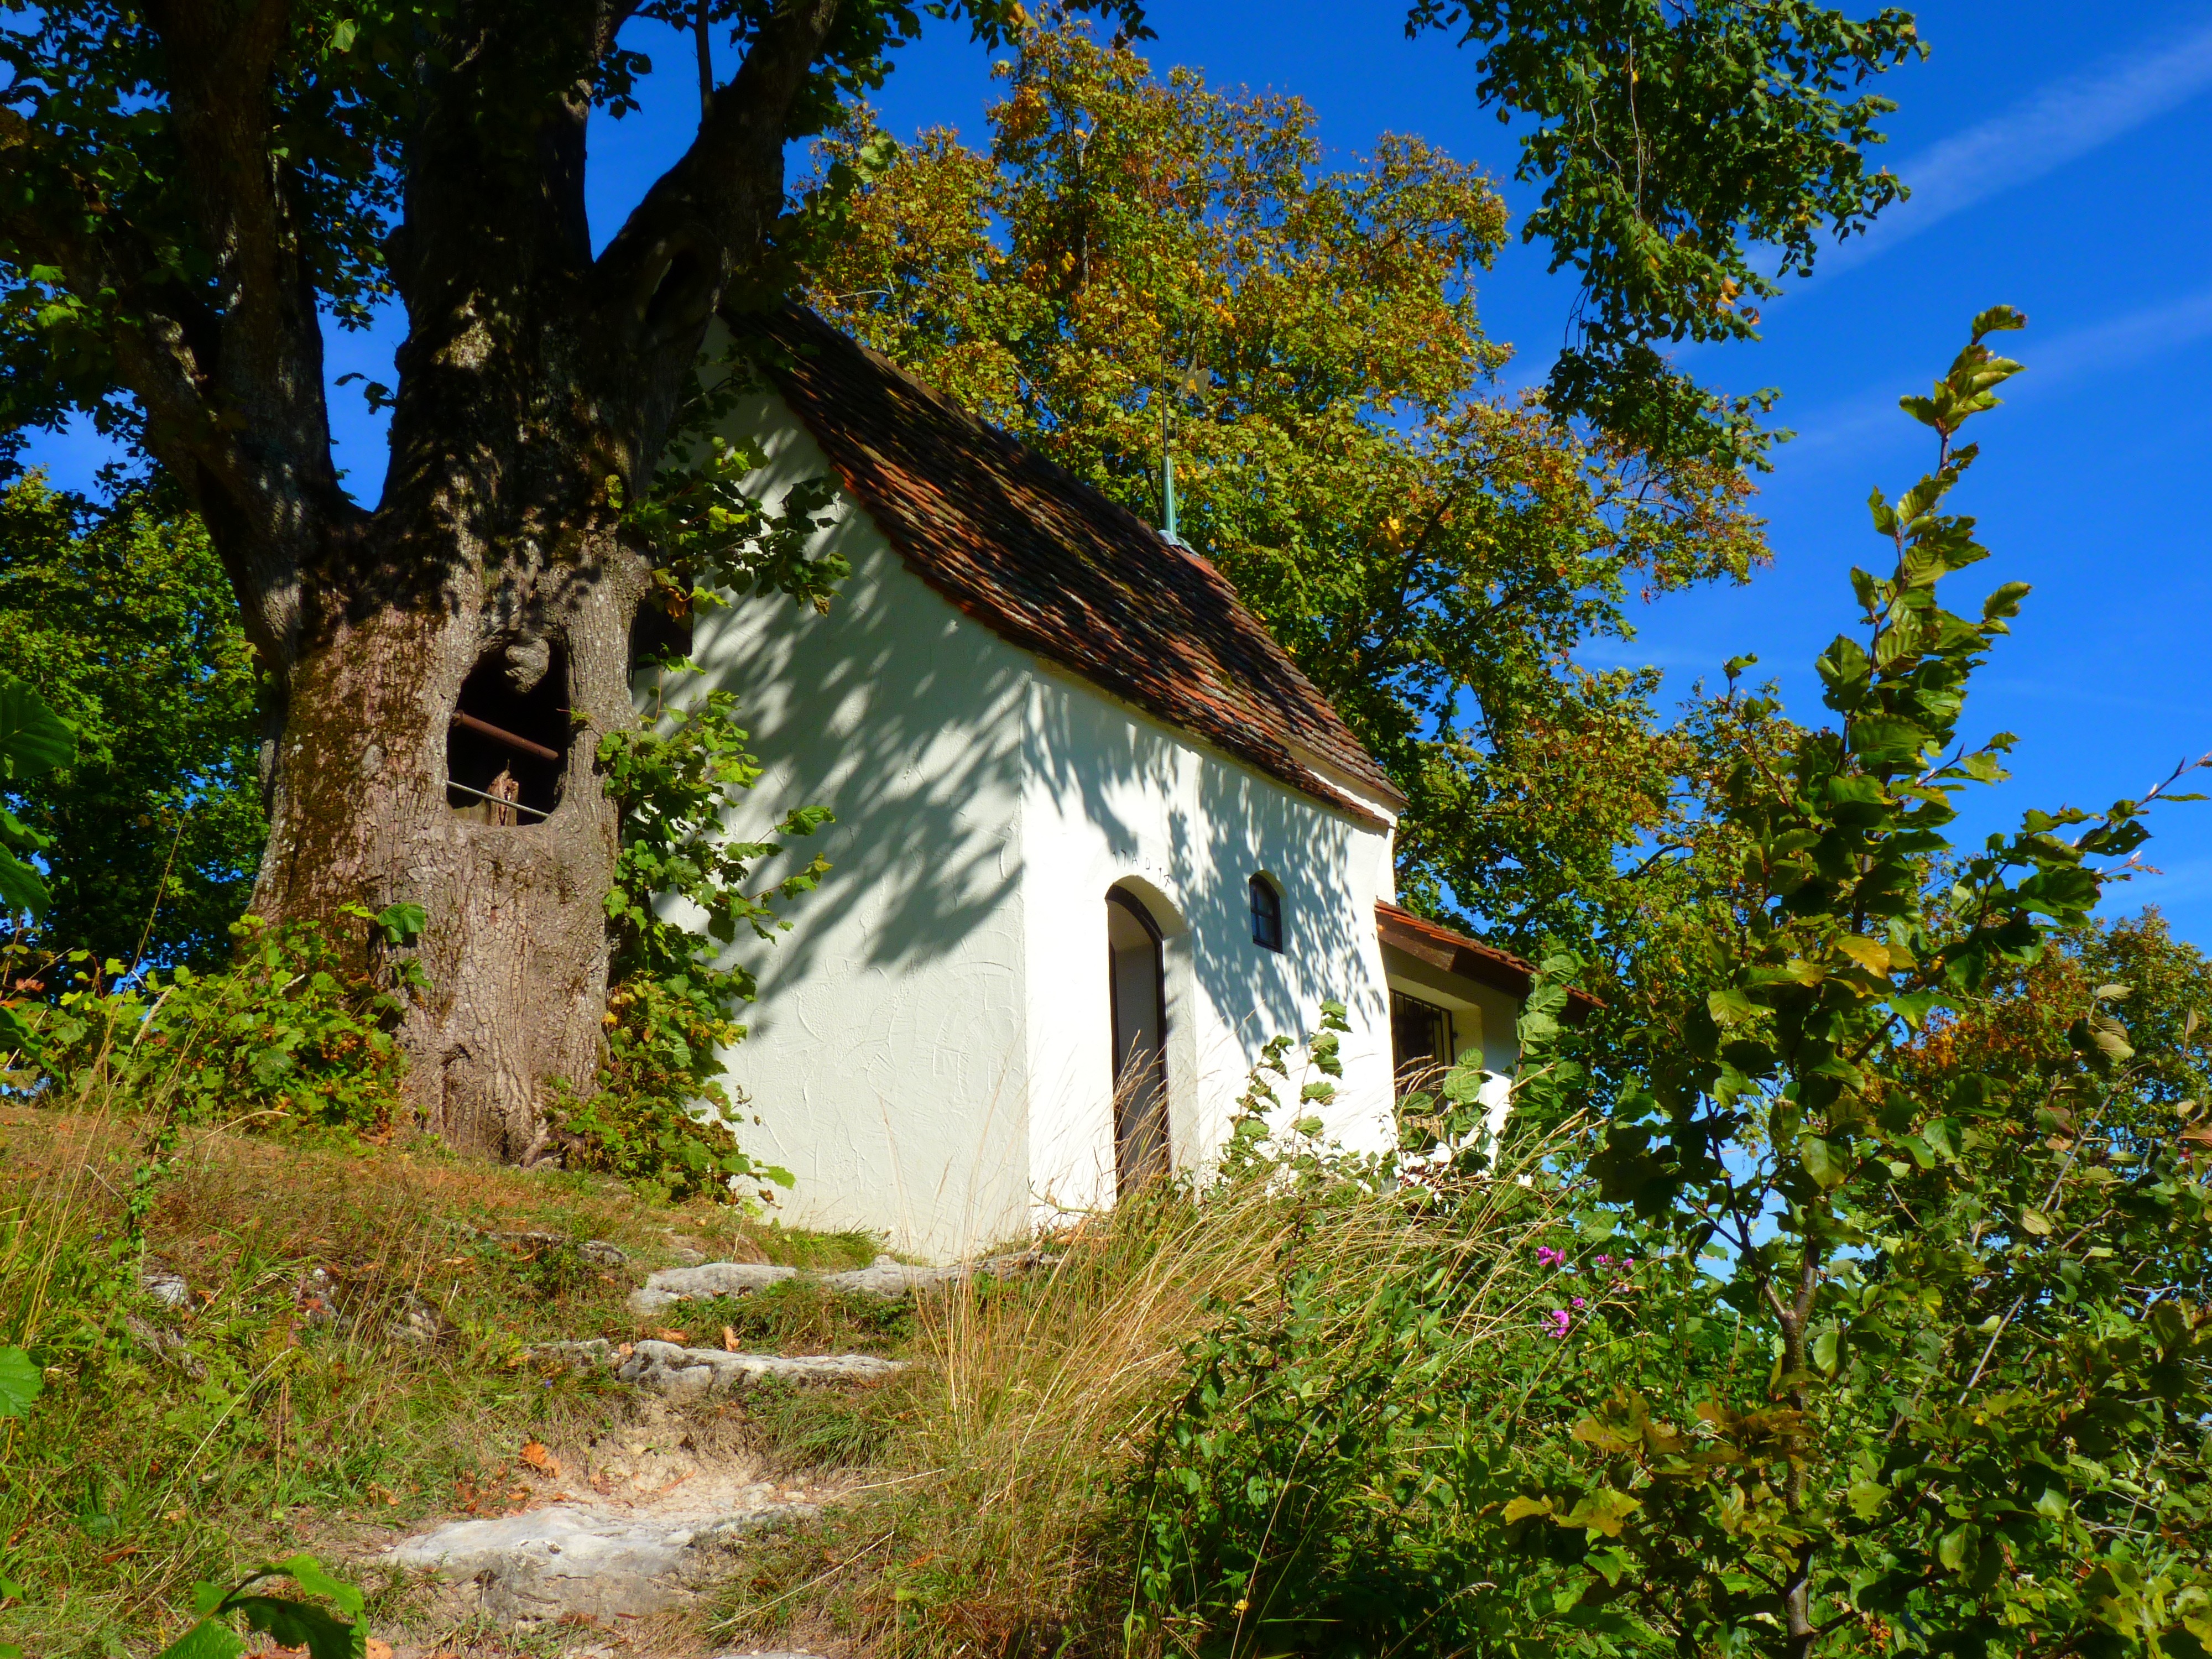
tree, house, building, chateau, village, cottage, autumn, landmark, chapel, estate, idyll, destination, pass, rural area, migratory goal, alb, swabian, black horn, tab read chapel, leonhard chapel, saint leonhard, rechbergle, graneggle, tann hamlet, waldstetten